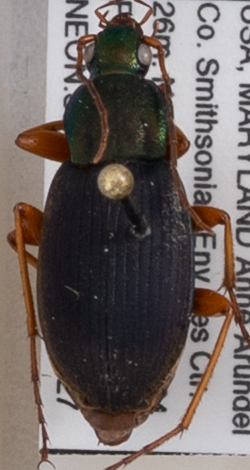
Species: Chlaenius aestivus
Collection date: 2019-06-27
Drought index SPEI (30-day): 0.29
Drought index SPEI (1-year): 2.09
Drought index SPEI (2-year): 2.09